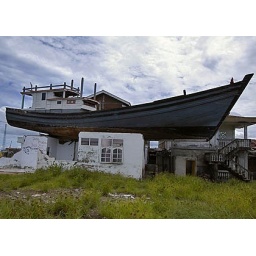
Boat on the house roof in banda aceh when tsunami accuring